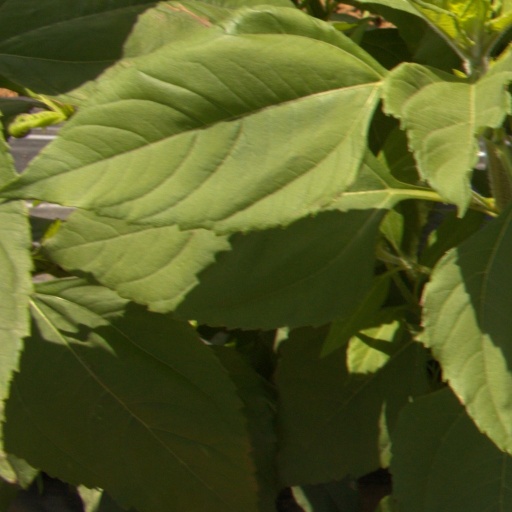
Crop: Jerusalem artichoke